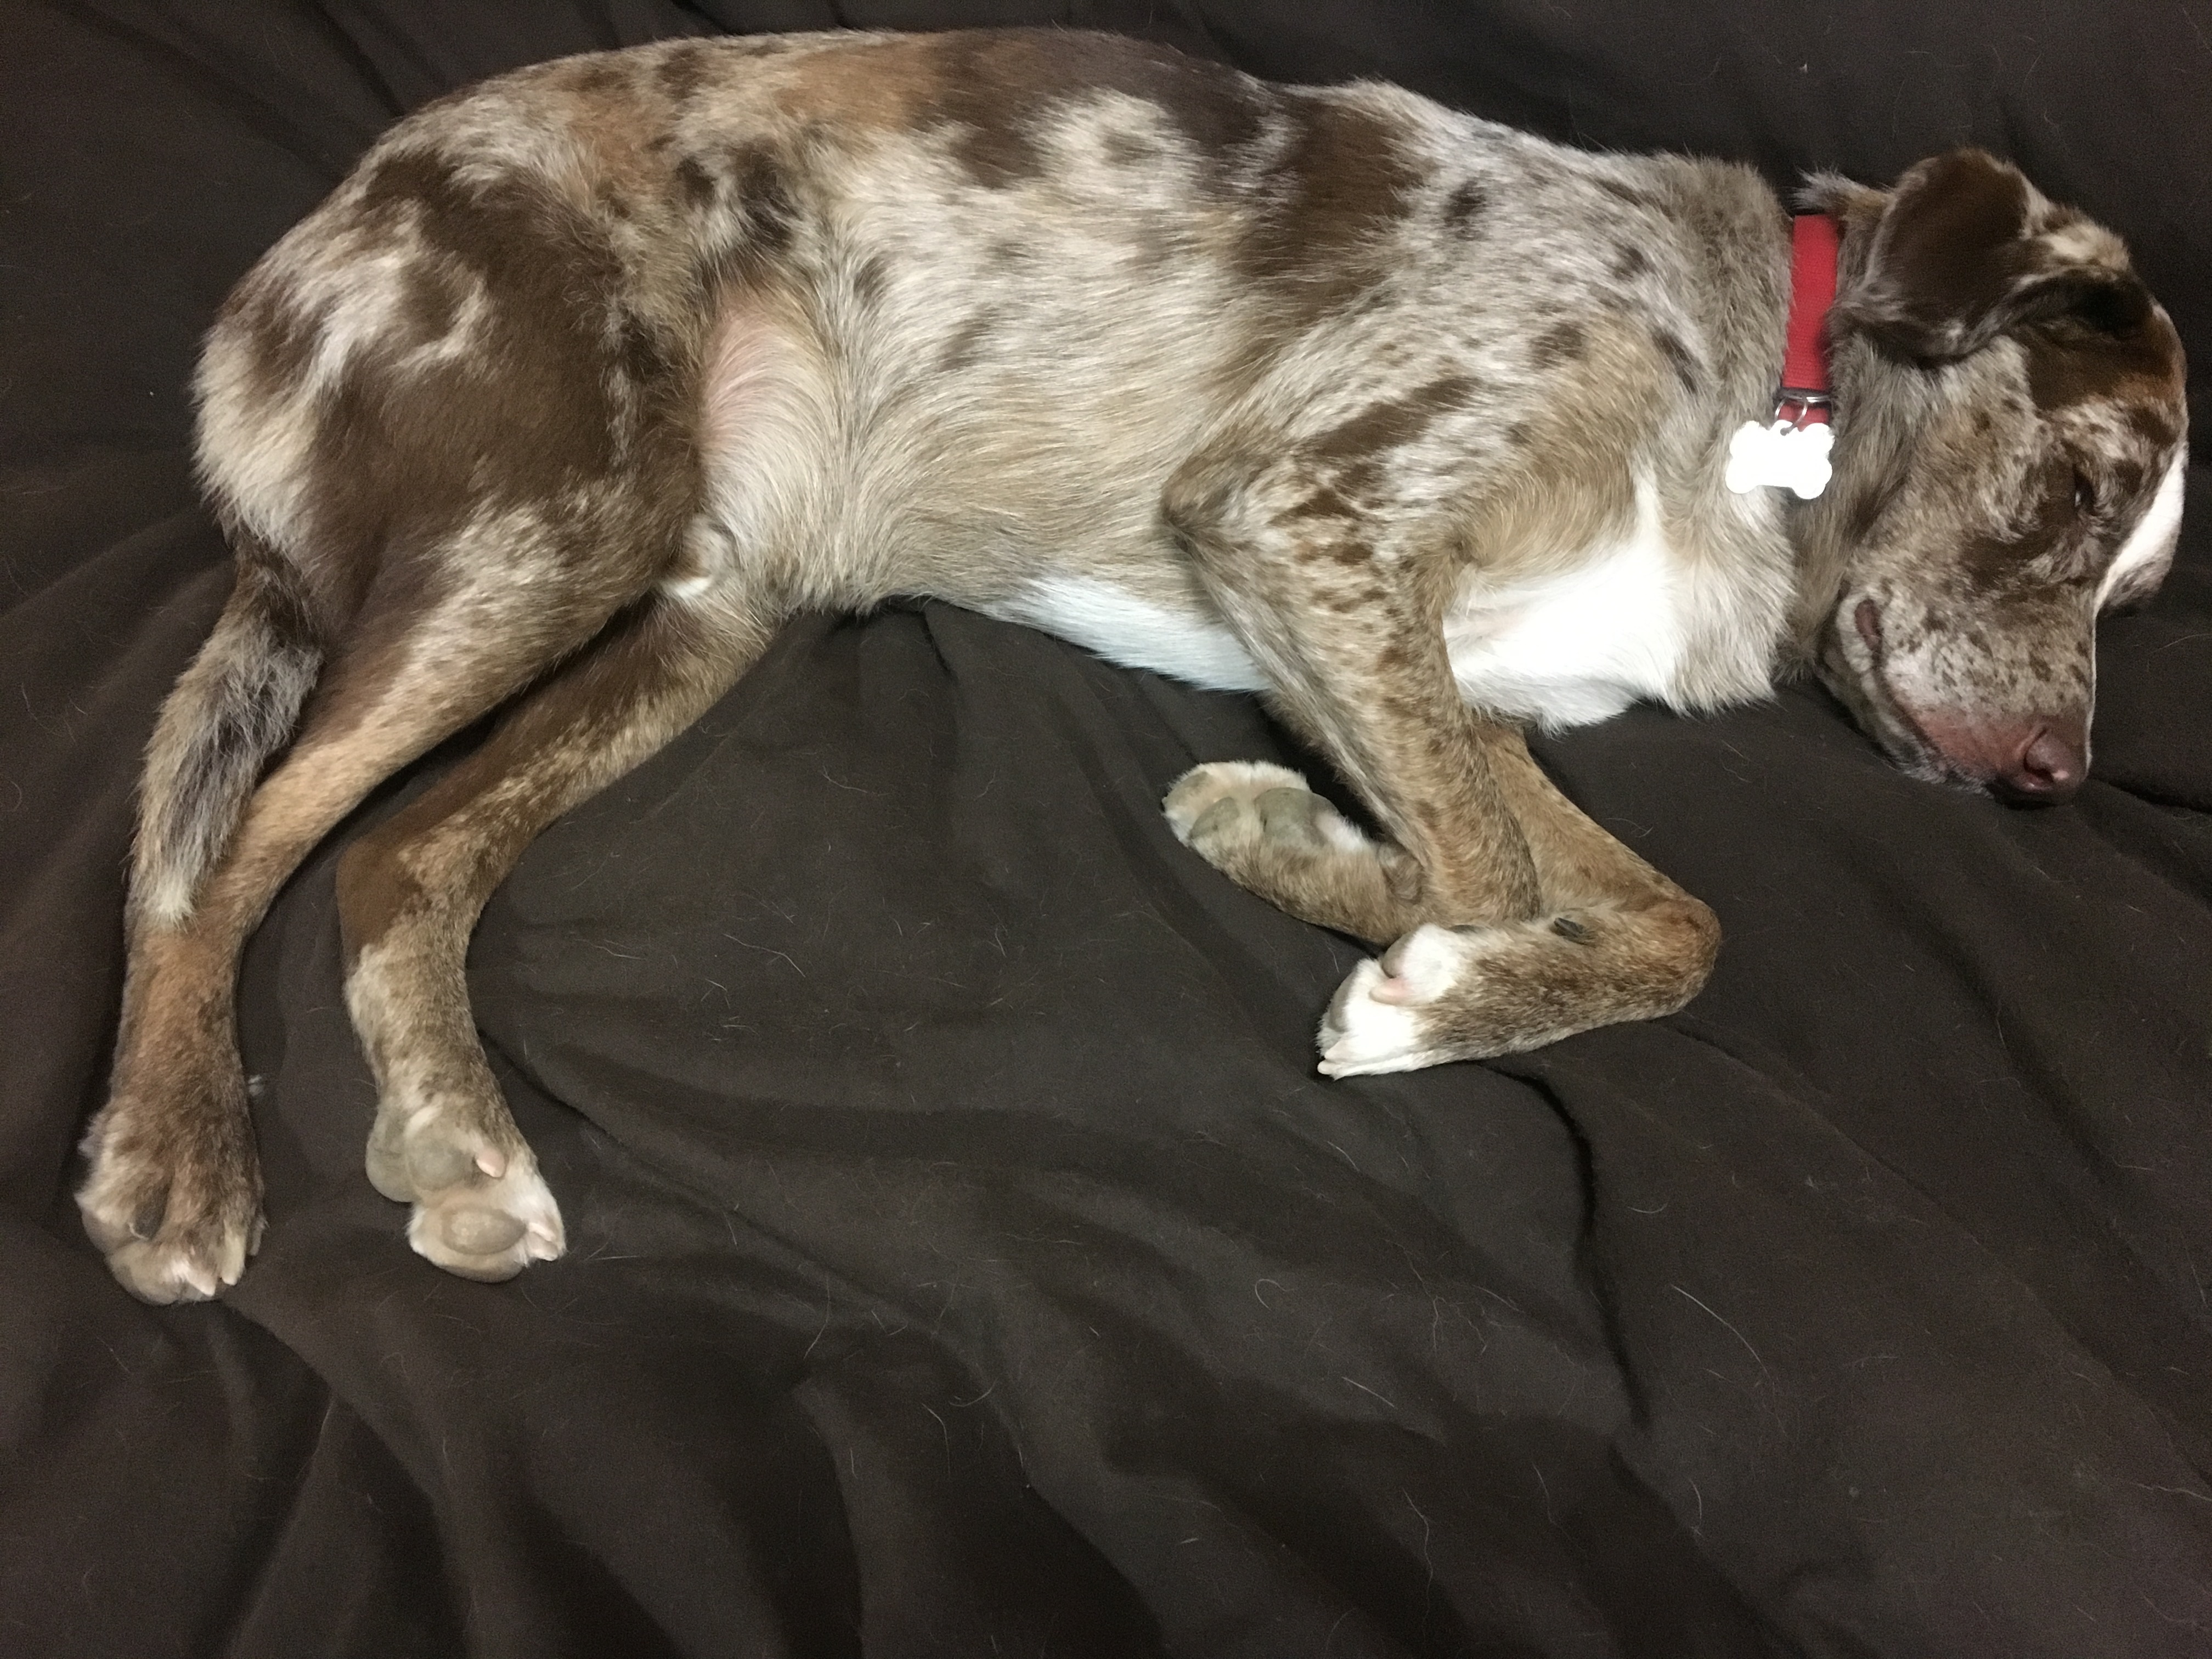
dog, mammal, vertebrate, felix, whippet, street dog, dog like mammal, animal sports